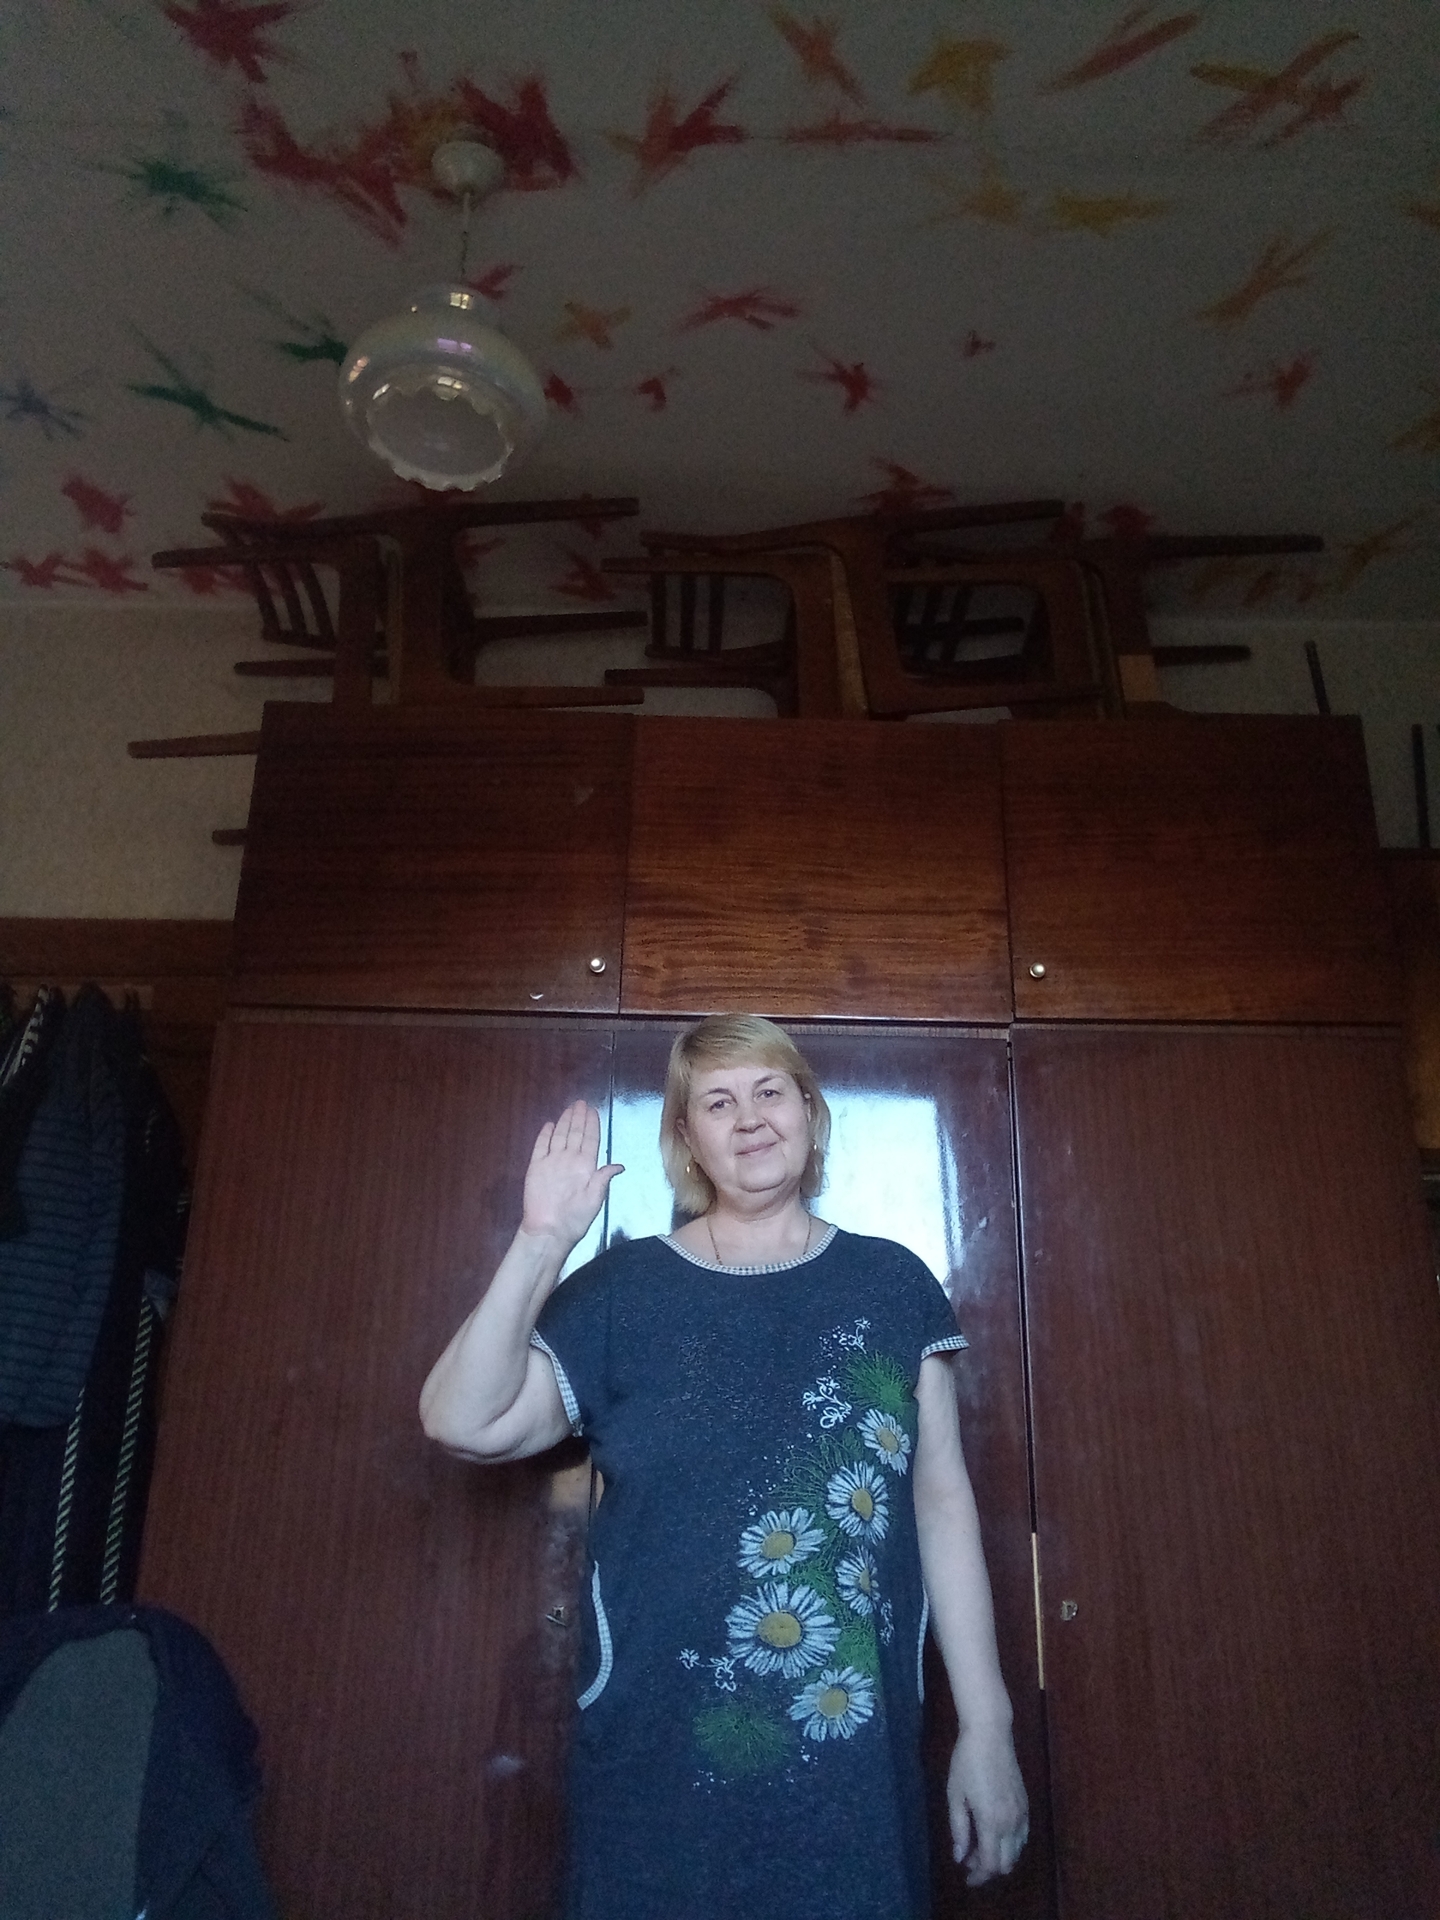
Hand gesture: stop